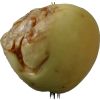
Label: Apple hit 1